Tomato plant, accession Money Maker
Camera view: tilt-top (135 deg); turntable rotation: 300 degrees
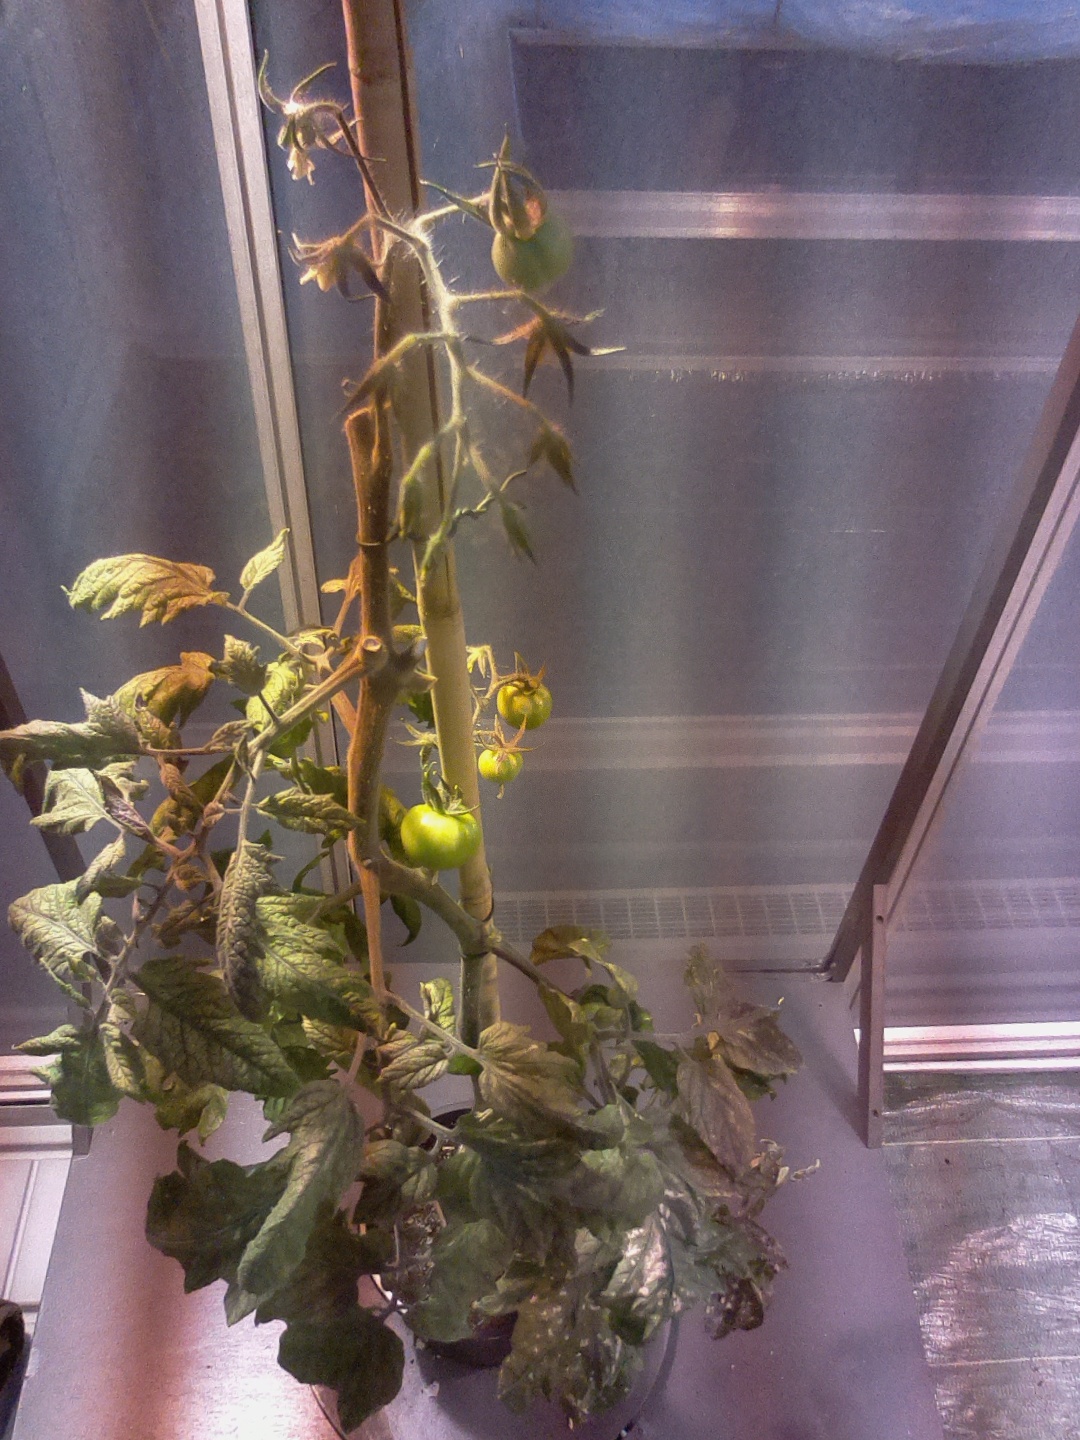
BBCH growth stage 75: 50%-60% of final fruit size